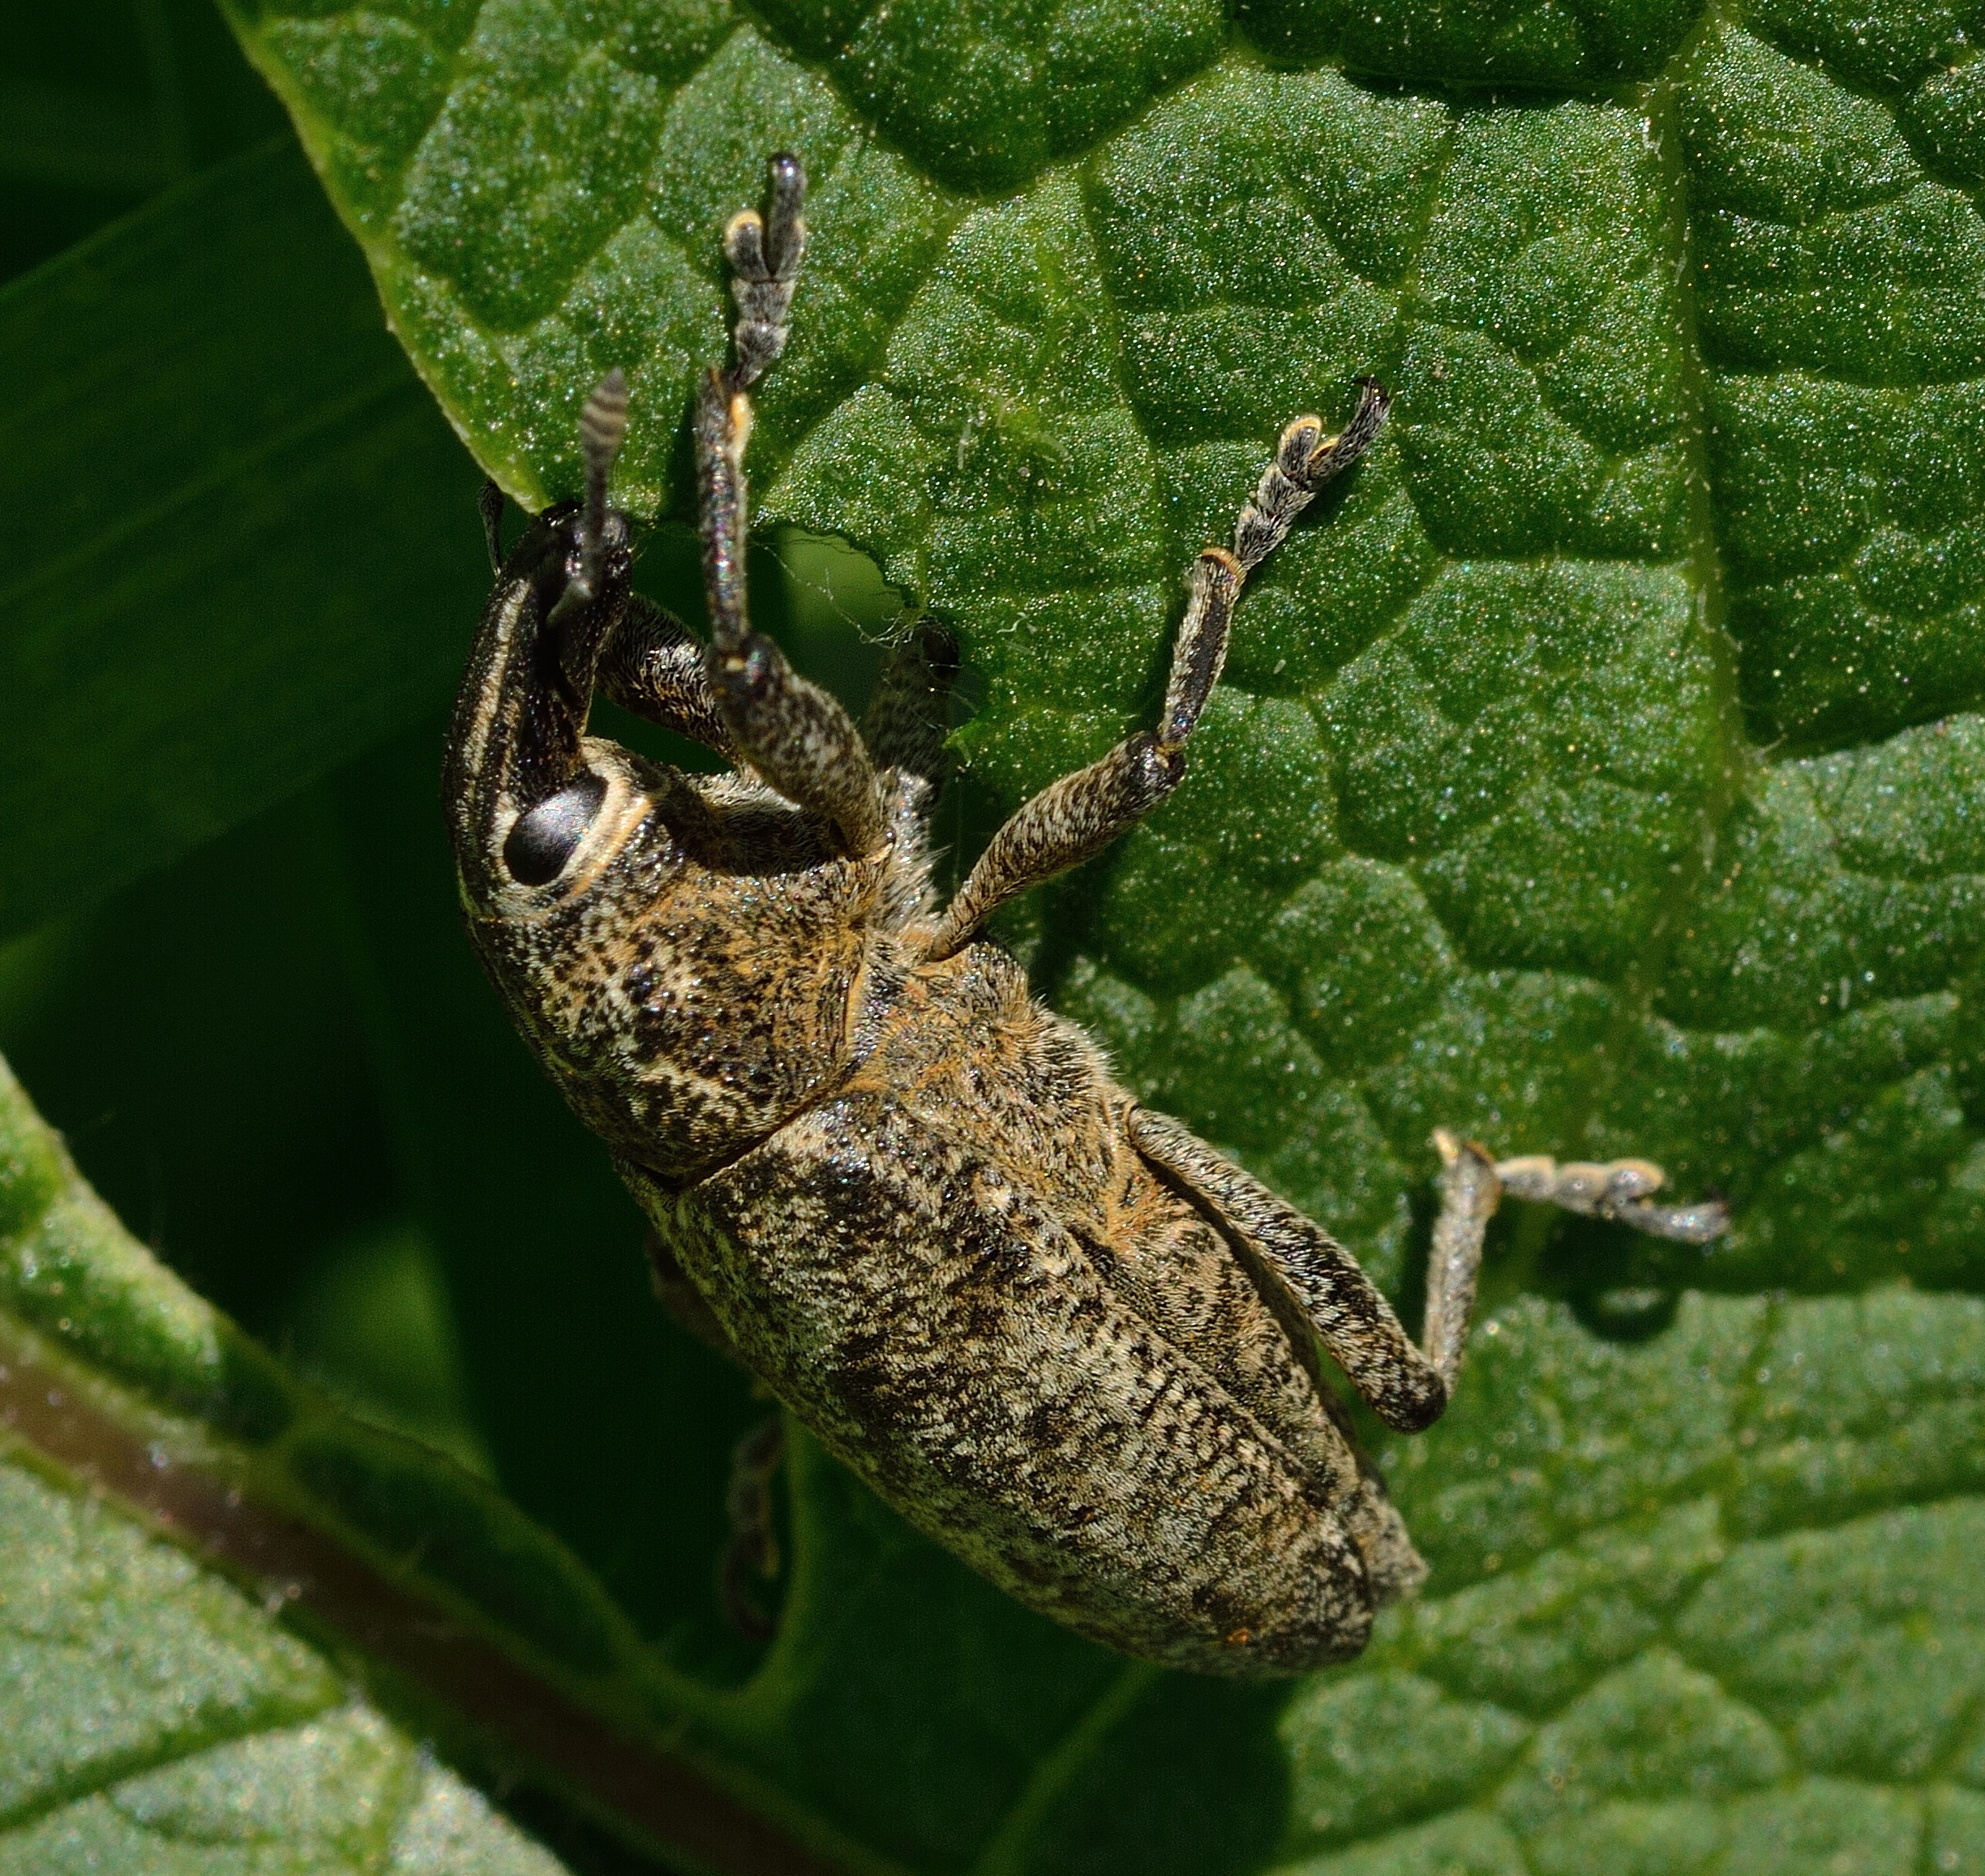
wildlife, insect, botany, fauna, invertebrate, insects, grasshopper, weevil, macro photography, beetles, true bugs